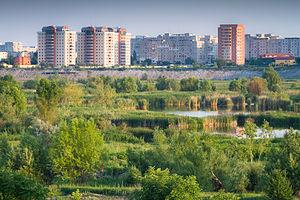
Les phénomènes météorologiques extrêmes sont les aléas constitutifs du risque climatique. En Roumanie, ces phénomènes sont étroitement liés aux orages électriques, aux désertifications, aux pluies torrentielles, aux tempêtes de neige ou à d'autres manifestations météorologiques, moins fréquentes, aussi bien qu'aux activités anthropiques.